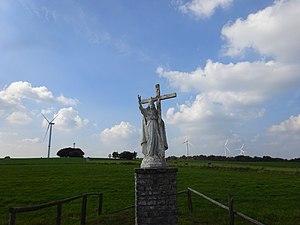
Calvaire entre Bourcy et Michamps
Bourcy est un village belge de la ville de Bastogne situé à 11 km de celle-ci, en Région wallonne dans la province de Luxembourg.